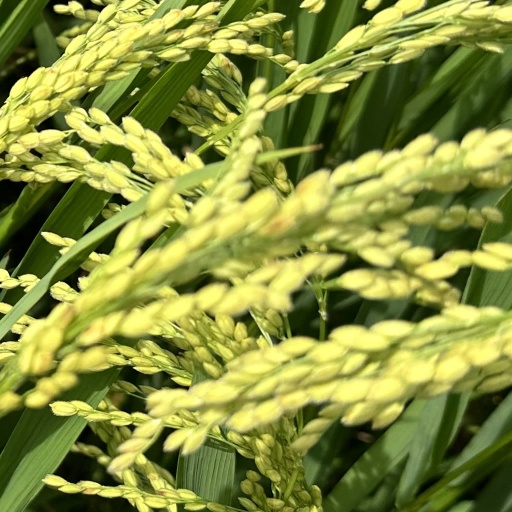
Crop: rice